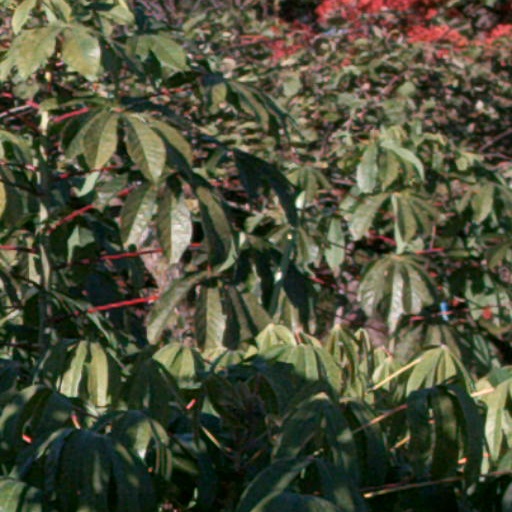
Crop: cassava